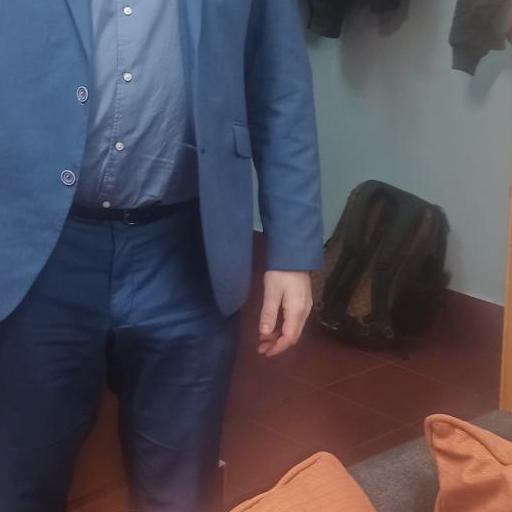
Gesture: no_gesture